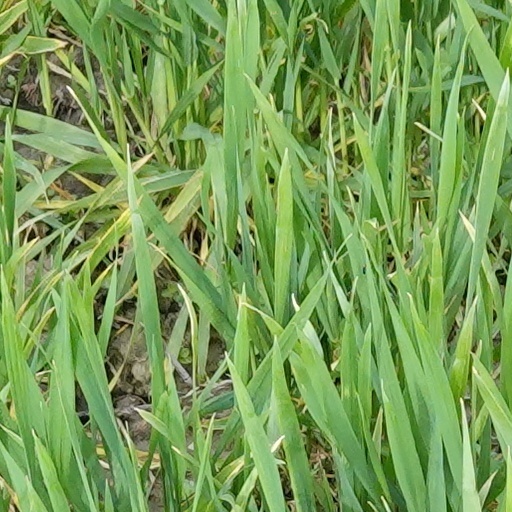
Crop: wheat